Gigafactory Berlin-Brandenburg

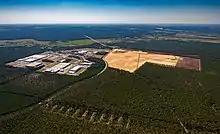
Freienbrink industrial estate and construction site in April 2020

Initial discussion of a Tesla gigafactory in Europe occurred as early as 2015. The factory was then thought to be a combined electric battery manufacturing facility and automobile factory. In 2016, Tesla was anticipating to announce the factory in 2017.